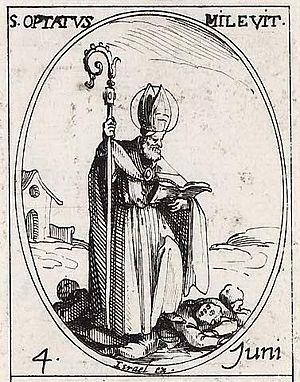
Saint Optat, de Mileve
Optat, évêque de Milève, mort avant 397, est l'auteur du Traité contre les donatistes rédigé en partie sous le règne de Valens et de Valentinien Iᵉʳ et achevé sous le règne de Théodose Iᵉʳ. Le nom d'Optat fut inscrit au martyrologe romain lors de la révision effectuée sous Grégoire XIII : Martyrologium romanum, ad diem IV Junii : Mileui in Numidia sancti Optati episcopi doctrina et sanctitate conspicui.